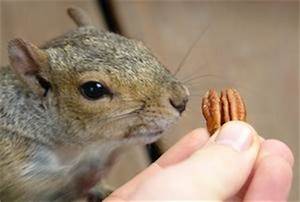
Label: scoiattolo